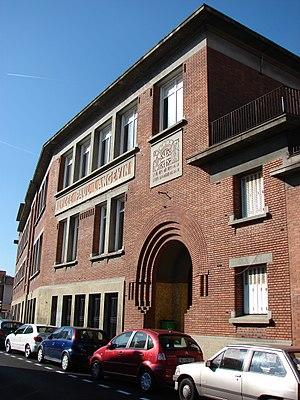
Lycée Paul-Langevin (Suresnes) (entrée de services)
Le lycée Paul-Langevin est un établissement public local d'enseignement français construit en 1927, regroupant un lycée. Il est situé 2, rue Maurice-Payret-Dortail, à Suresnes
L'histoire de Suresnes, commune de la banlieue ouest de Paris, est particulièrement liée à sa position géographique singulière, entre la Seine et le mont Valérien, l'un des points les plus élevés de l'agglomération parisienne. Ses activités économiques se développent ainsi historiquement en lien avec cet environnement, de la pêche sur le fleuve, en passant par la culture de la vigne sur les coteaux, l'industrie automobile et aéronautique le long de la Seine et, depuis la création du centre d'affaires de La Défense dans les communes voisines de Courbevoie et de Puteaux, par l'accueil de sièges de grandes entreprises.
Cet article recense les monuments historiques des Hauts-de-Seine, en France.
Suresnes est une commune française du département des Hauts-de-Seine en région Île-de-France, sur la rive gauche de la Seine.